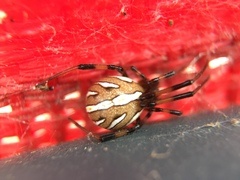
Species: Lactrodectus_hesperus